Timeline of the 2011 England riots

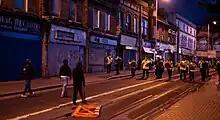
Stand-off between rioters and police in Croydon

By 07:59, the Metropolitan Police Commander Christine Jones said: "This is a challenging situation with small pockets of violence, looting and disorder breaking out on a number of boroughs." Jewellery shops across Tottenham, Enfield and Wood Green suffered break-ins. The Victoria line was closed between Stockwell and Brixton "due to civil unrest", according to London Underground. Angel, Islington, Stoke Newington and Wood Green were in police lockdown. All 32 boroughs of London were placed on riot alert.